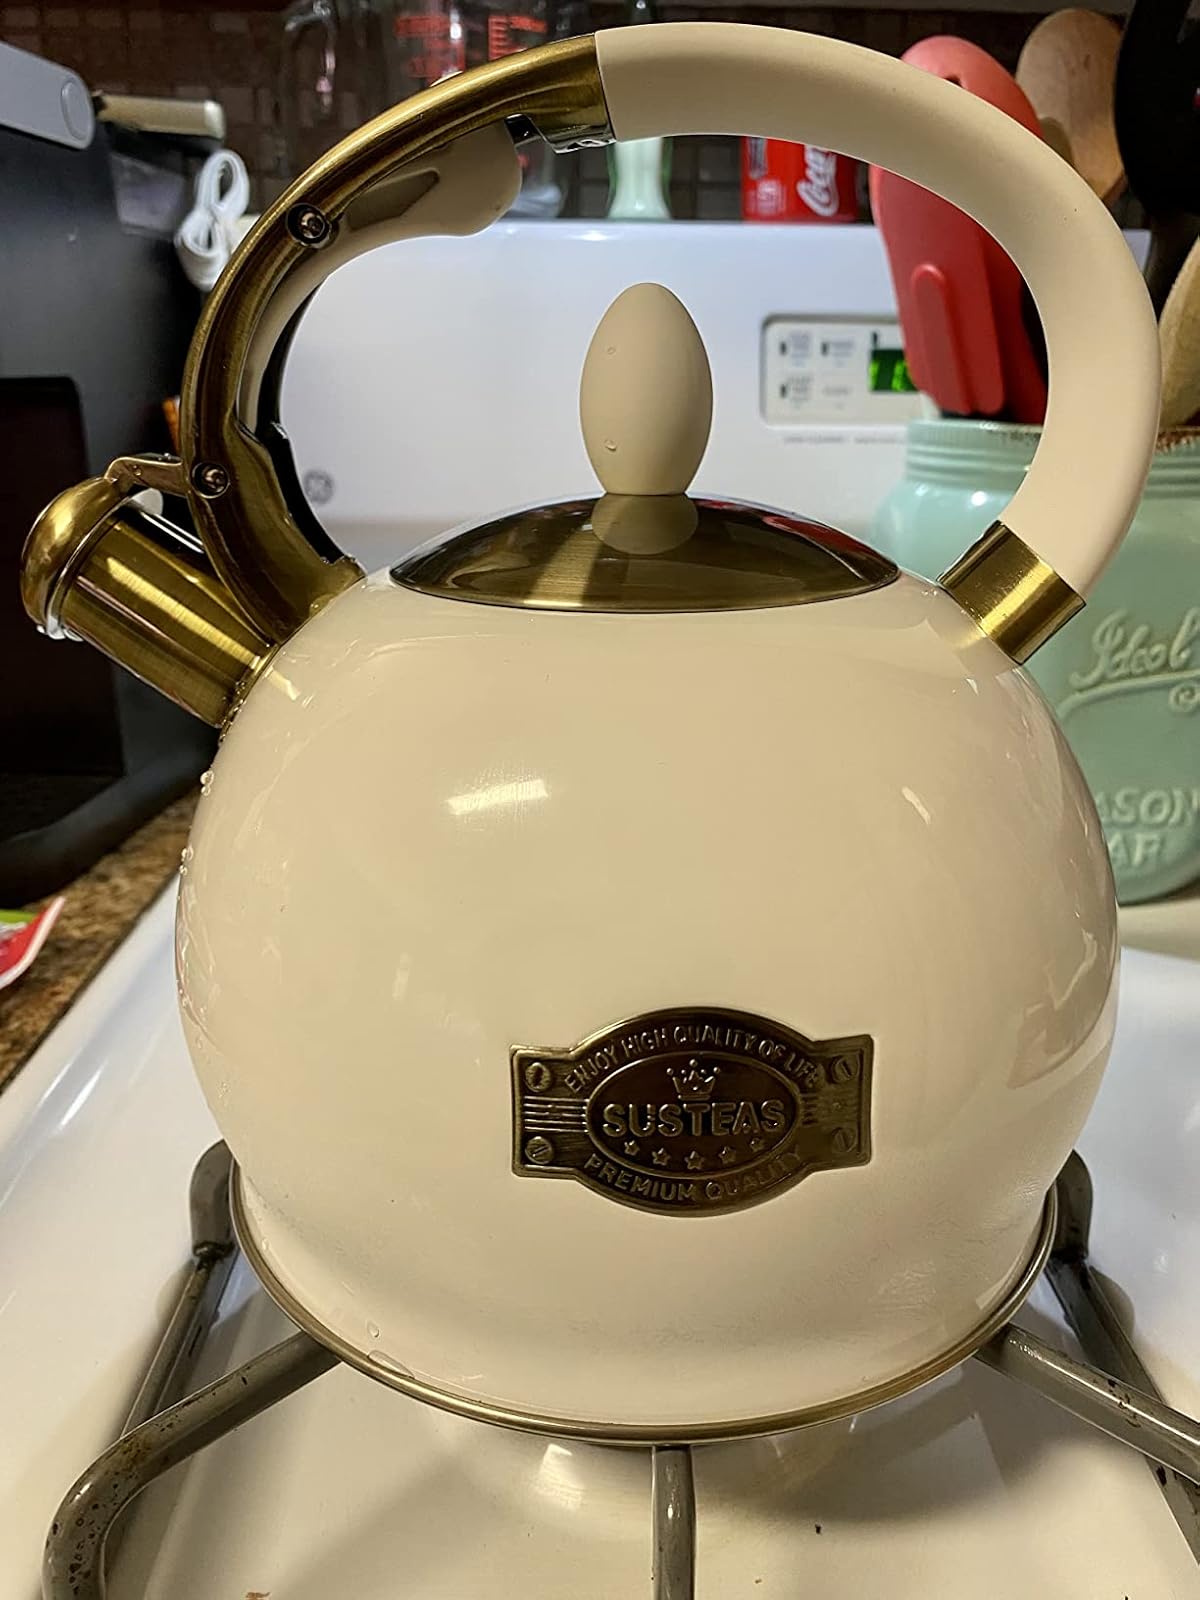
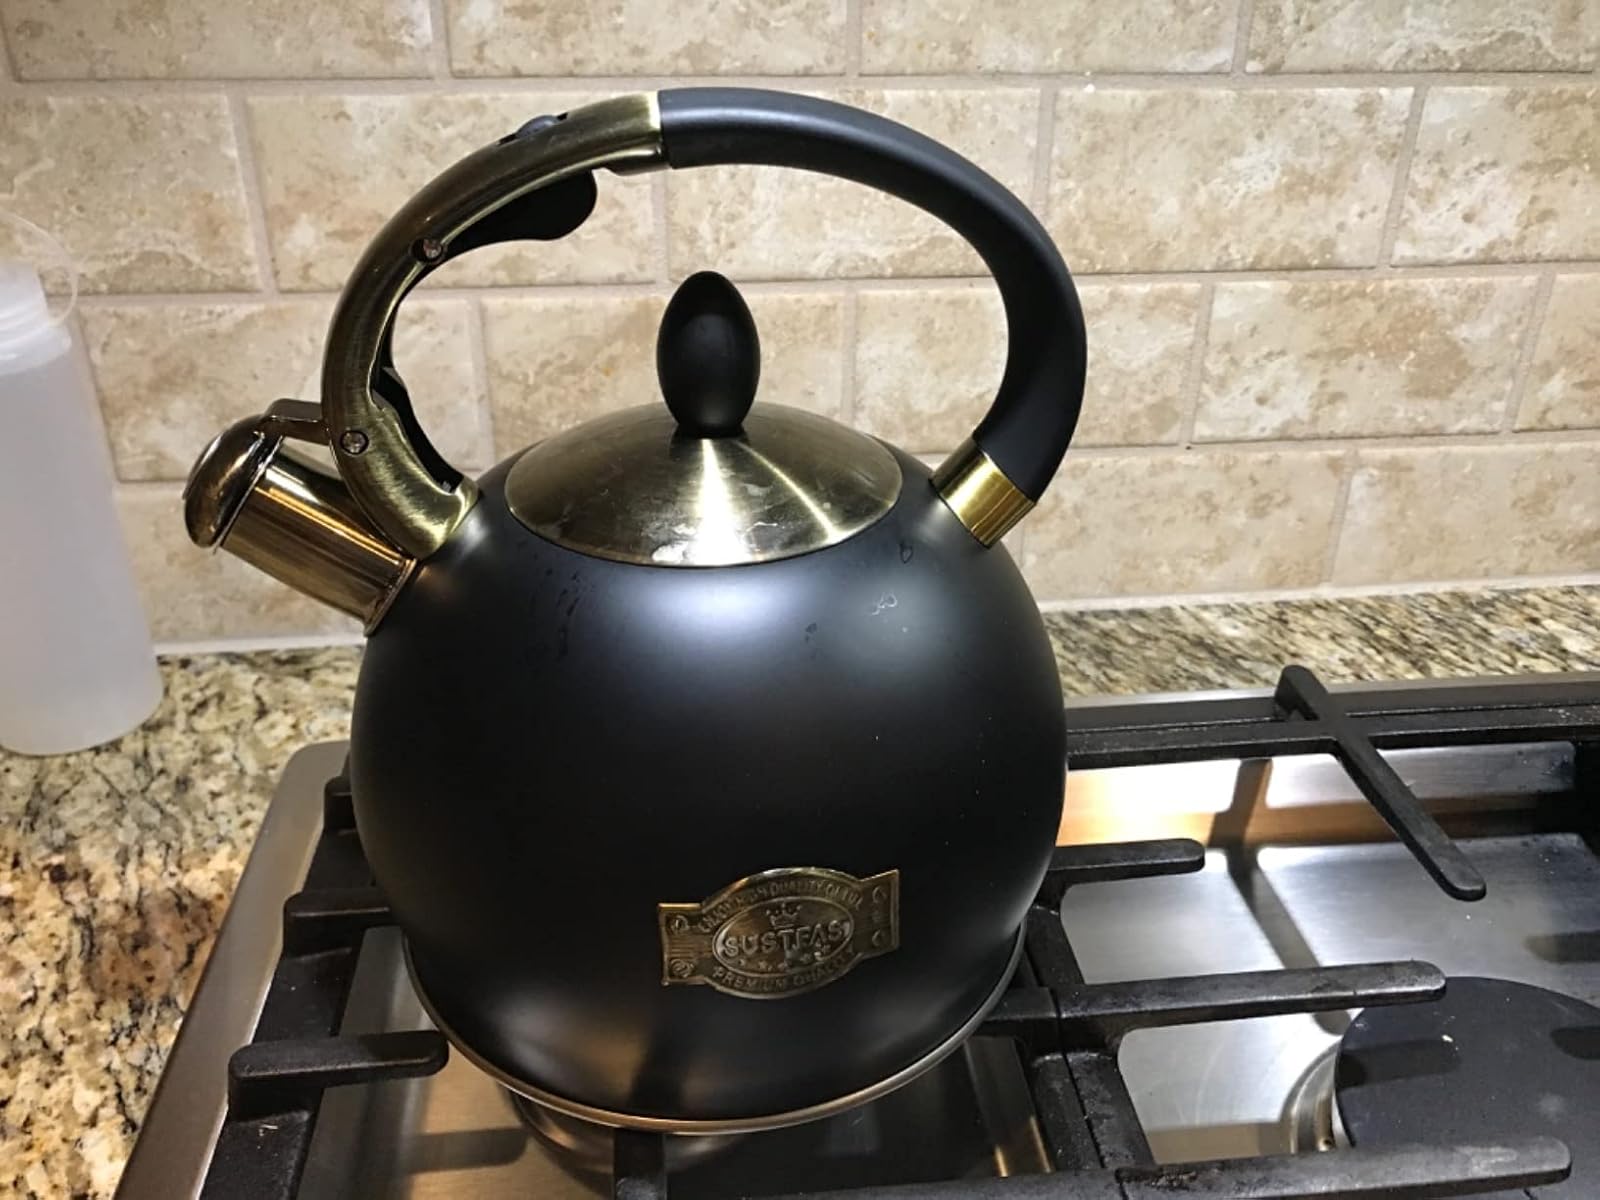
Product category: items_kettle
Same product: no